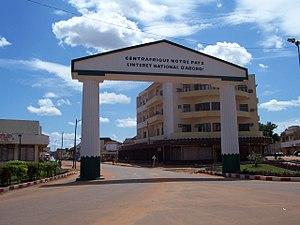
Bangui est la capitale et la plus grande ville de la République centrafricaine. La population de l'agglomération est estimée à environ 1 145 280 habitants, soit le quart de celle du pays, elle s'étend sur les communes limitrophes de Bégoua au nord, Bimbo à l'ouest et Zongo sur la rive sud de l'Oubangui en République démocratique du Congo.